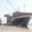
Label: ship